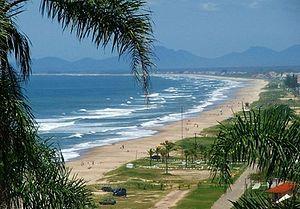
Guaratuba est une ville brésilienne de l'État du Paraná.